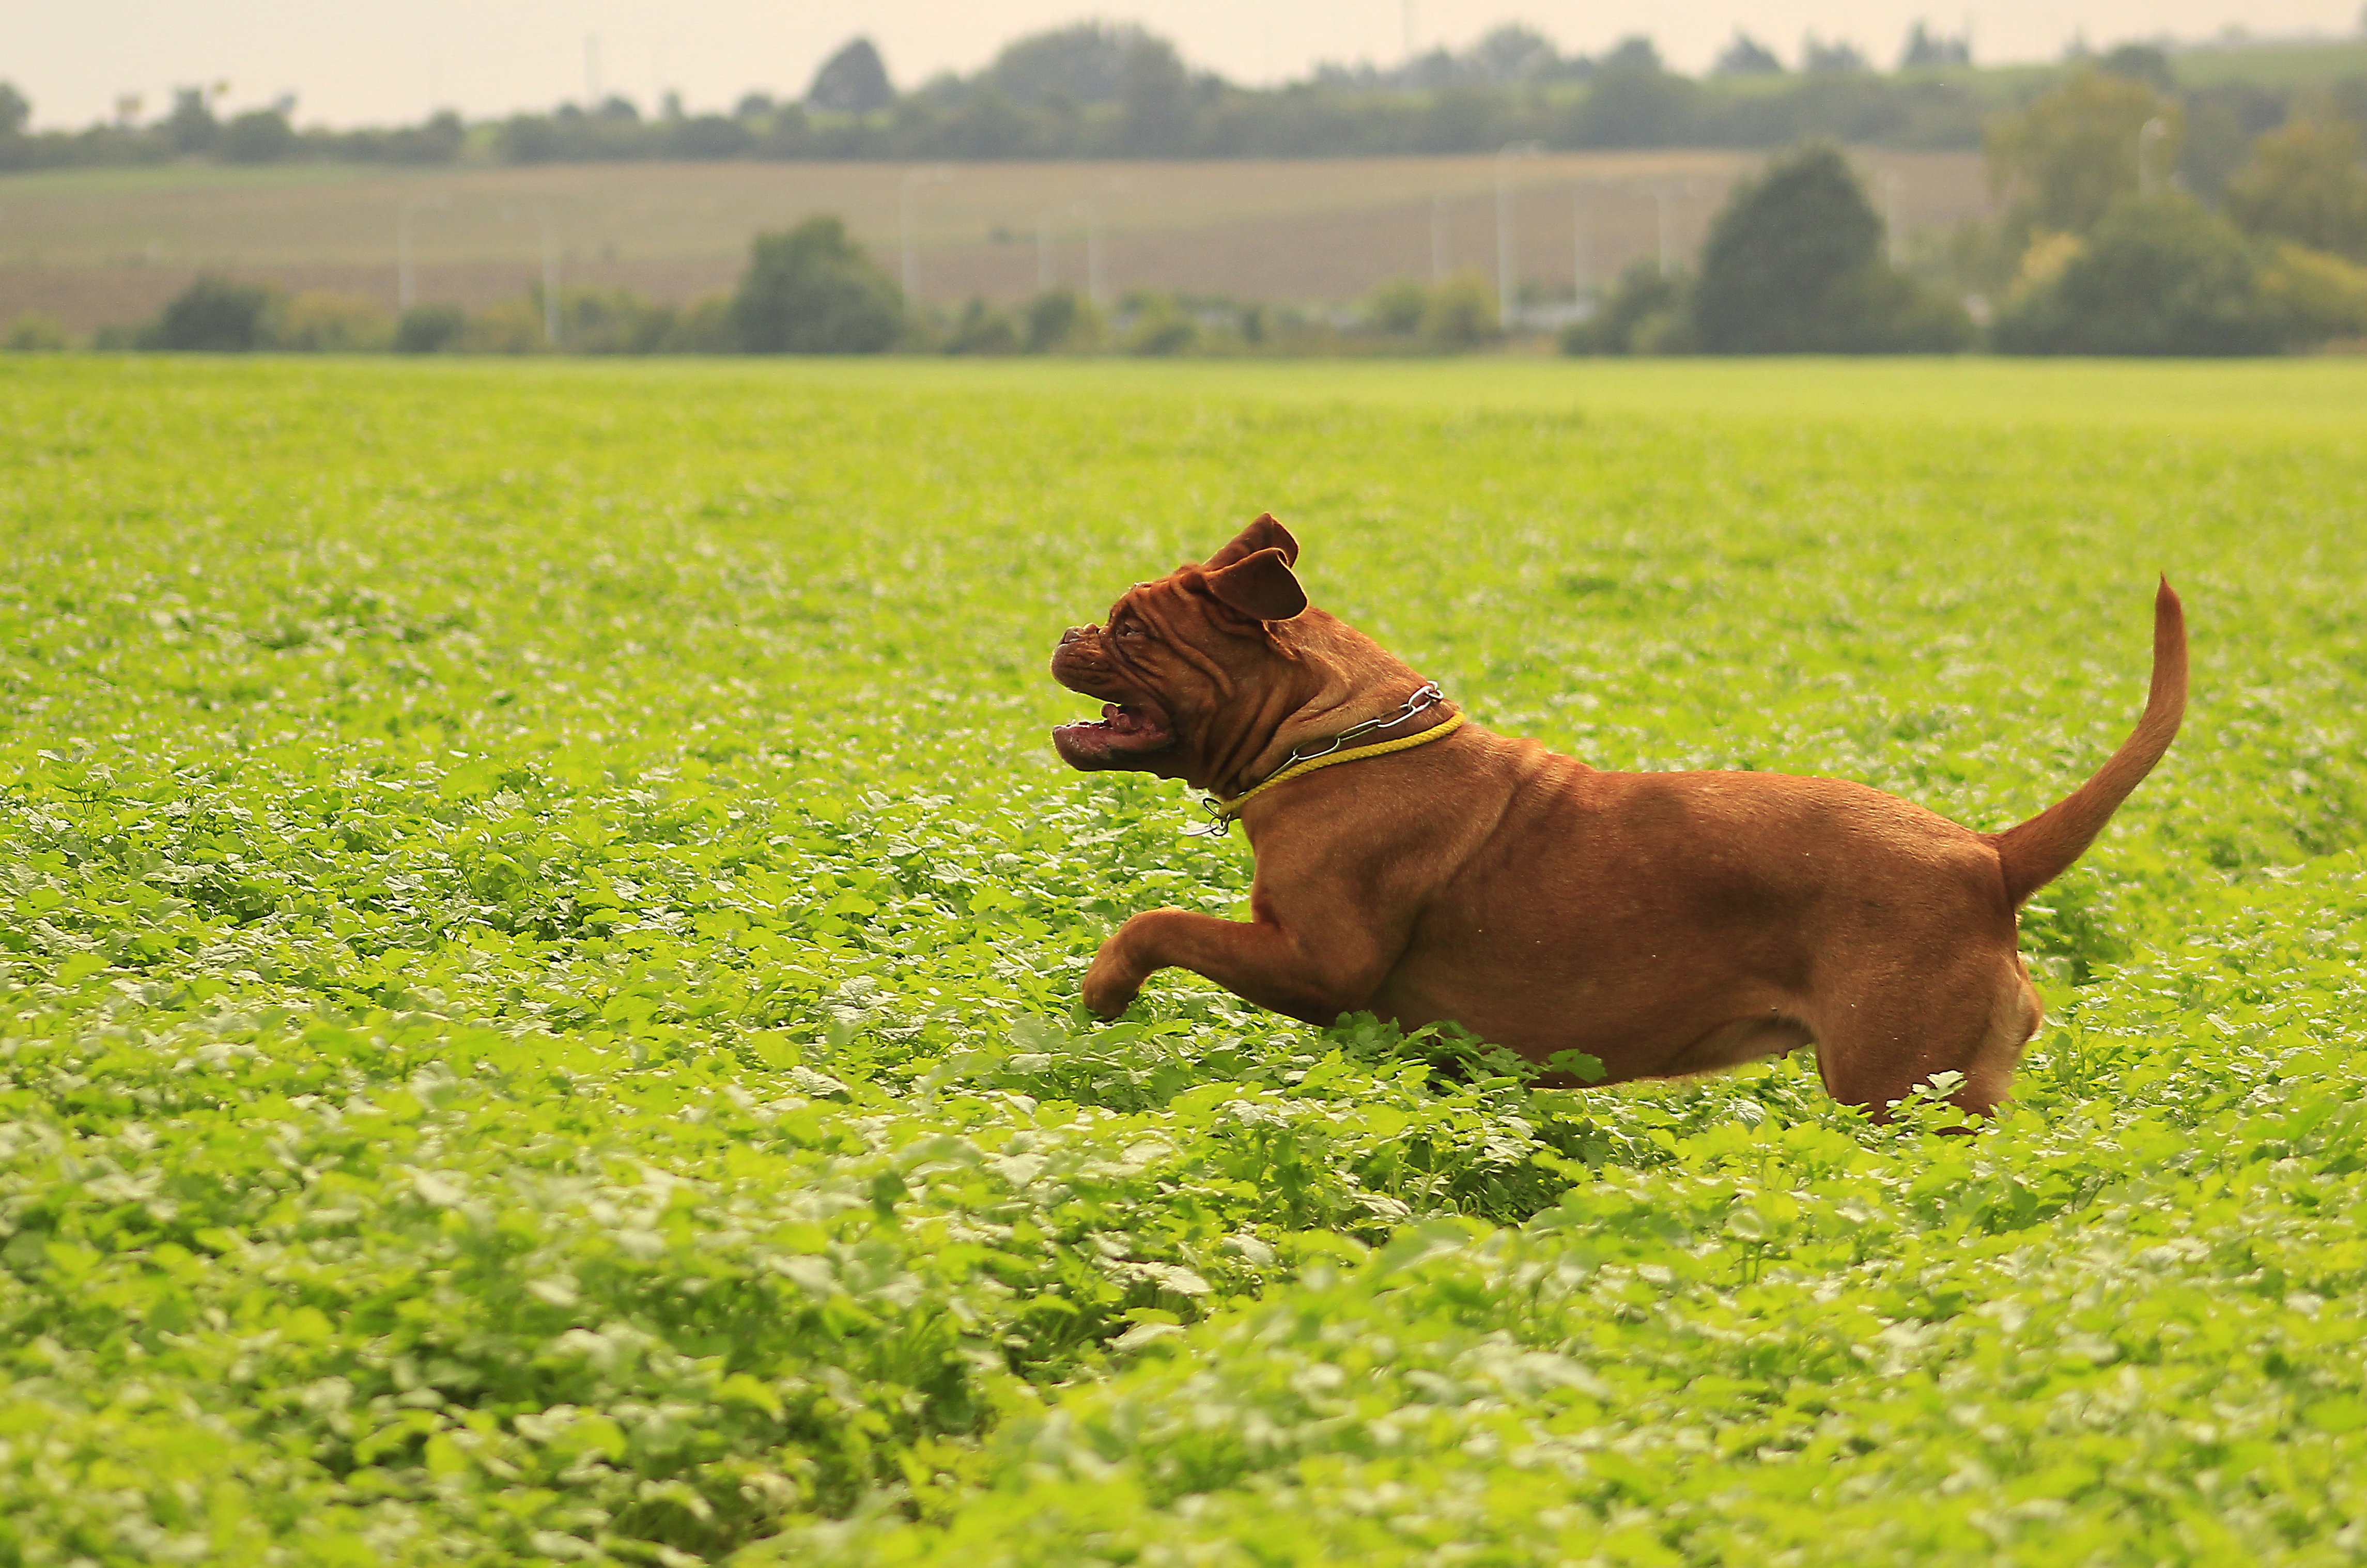
nature, grass, lawn, meadow, puppy, dog, animal, summer, male, pet, spring, high, park, brown, mammal, garden, thoroughbred, outdoors, sunny, de, french, vertebrate, funny, bordeaux, strong, adult, mastiffs, dogue, dog like mammal